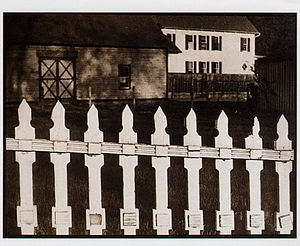
Paul Strand
The White Fence